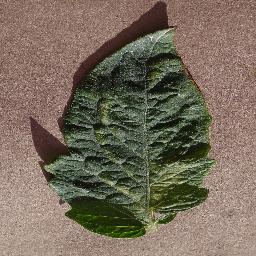
Label: Tomato___Spider_mites Two-spotted_spider_mite